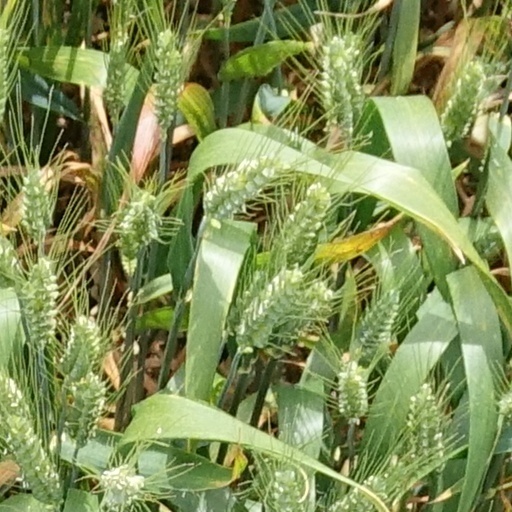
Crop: wheat